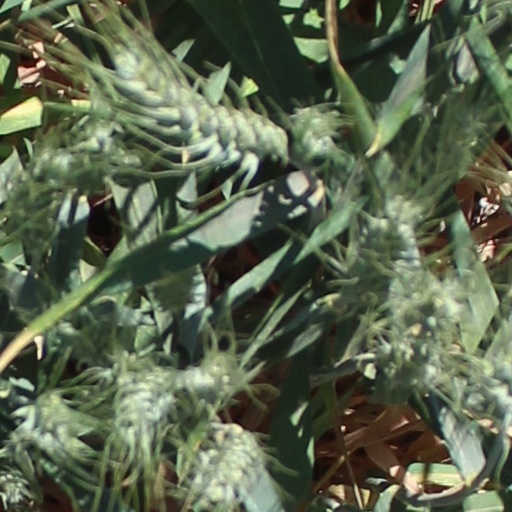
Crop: wheat